Oppdal Station

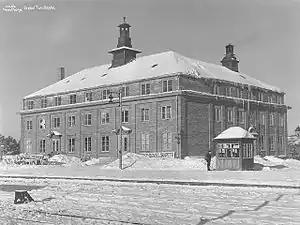
Oppdal Tourist Hotel

The arrival both of the railway and the hotel was instrumental in the tourism boom which would follow in Oppdal. Opdal turisthotell was a key, as it had an external and professional owner who operated both restaurants and hotels elsewhere. In 1923, a longer dispute between the hotel and the municipality started regarding the liquor license. Initially the request was dismissed because of defamatory statement made by the police commissioner. Spisevognselskapet took the issue to the courts, who judicially declared the statement as null and void. An application was denied by the municipal council ahead of the opening of the hotel in 1924, and again the following year. Eventually in 1925, a license was granted by the municipal council. This was repeated until 1929, when the license was again dismissed. To avoid additional losses, Spisevognselskapet agreed with NSB to have a dining car put onto the train between Oppdal and Trondheim, and to close the hotel after Easter, from 5 April 1929, and remain closed during the low season. However, the Parliament of Norway intervened and instructed the state-owned company to keep the hotel open. It was therefore re-opened on 25 June 1929. Locals were not allowed to purchase alcoholic beverages at the hotels in Oppdal. Therefore, some locals would bicycle to the nearest station, get on the train and get off at Oppdal. There they would get into the same queues as the tourists and purchase alcoholic beverages.